Reer Caynaashe

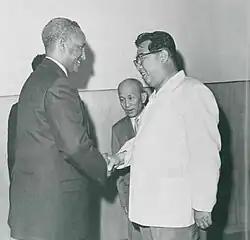
Vice-president Mohamed Ainanshe Guled in North Korea with General Secretary Kim Il Sung 1970

In 1956 the Rer Ainanshe founded a religious organisation that was fiercely opposed to what they saw as Christian imperialism by the British Somaliland government. Seeing that numerous secular political organisations with tribal orientations emerging Haji Yasin Handule of the Rer Wais Sugulle and other prominent Habr Yunis religious leaders founded the Party of Allah in 1956 with the intention of upholding Islam and dismantling tribalism. Yasin attempted to put a stop to inter-tribal conflicts by founding a group that would transcend tribal allegiances while maintaining an emphasis on Islam as the core of Somali identity. Haji Yasin influenced numerous other anti-colonial movements such as Nasser Allah.